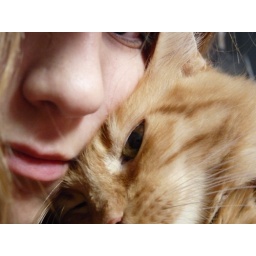
the cat in the hat